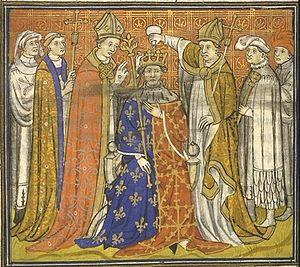
Philippe V
Philippe V, dit « le Long », né vers 1293 et mort le 3 janvier 1322, est roi de France et de Navarre. Il règne de 1316 à sa mort et est l'avant-dernier monarque de la dynastie des Capétiens directs.
Cette page comprend la liste des souverains ayant régné sur la France classés par durée de règne, du plus long au plus court.
Cet article présente la succession des gouvernements de la France depuis le couronnement d'Hugues Capet jusqu'à aujourd'hui.